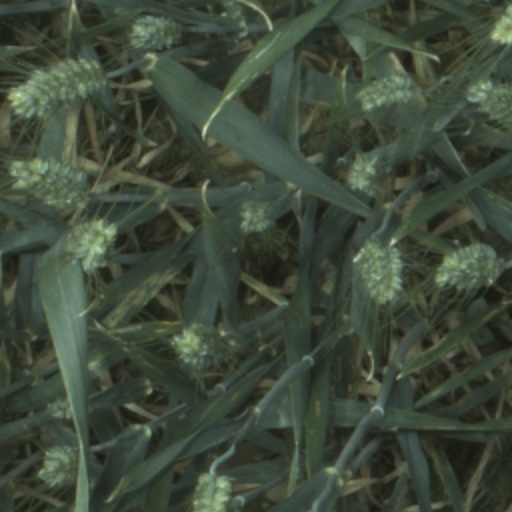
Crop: wheat